Military beret

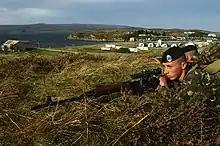
Marines in black berets, 2003

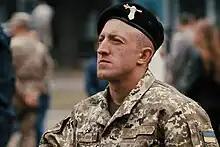
Tankman in black beret, 2017

The Serbian Armed Forces are wearing berets as their standard headdress.